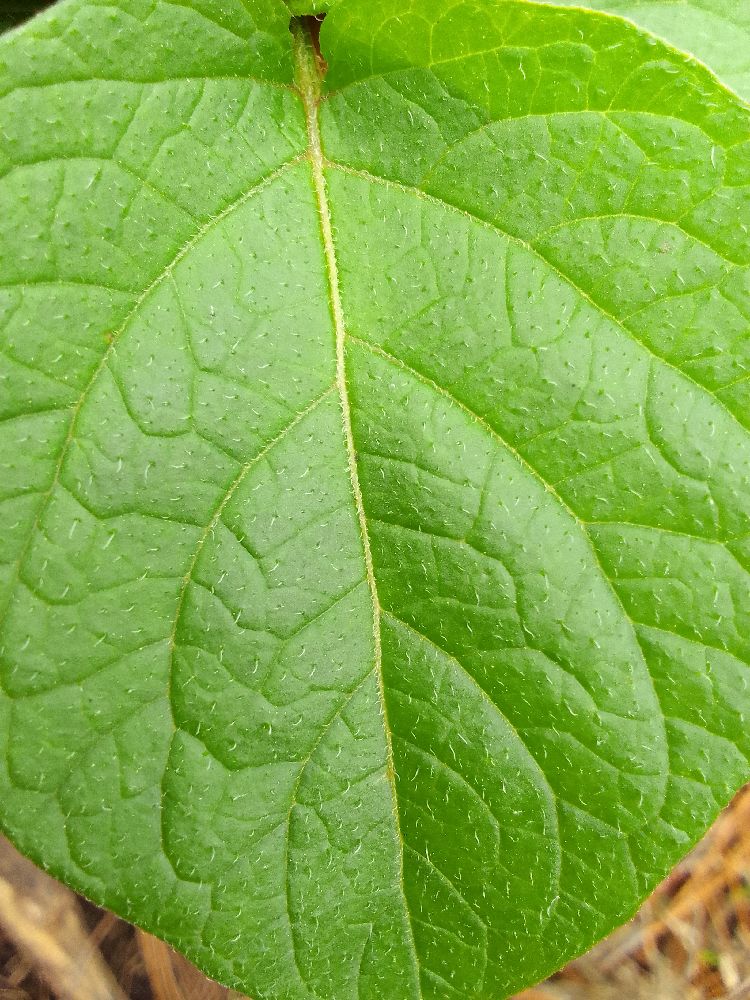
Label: Healthy